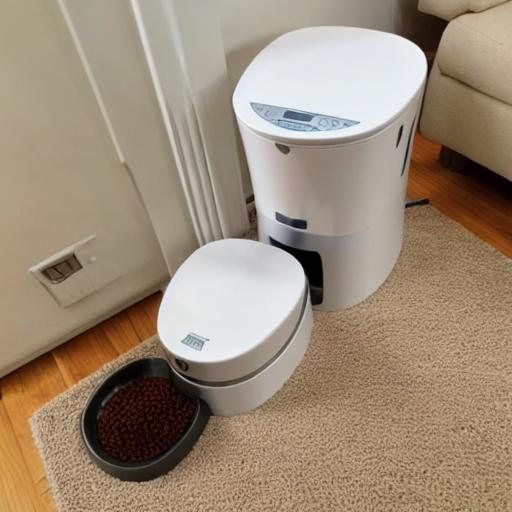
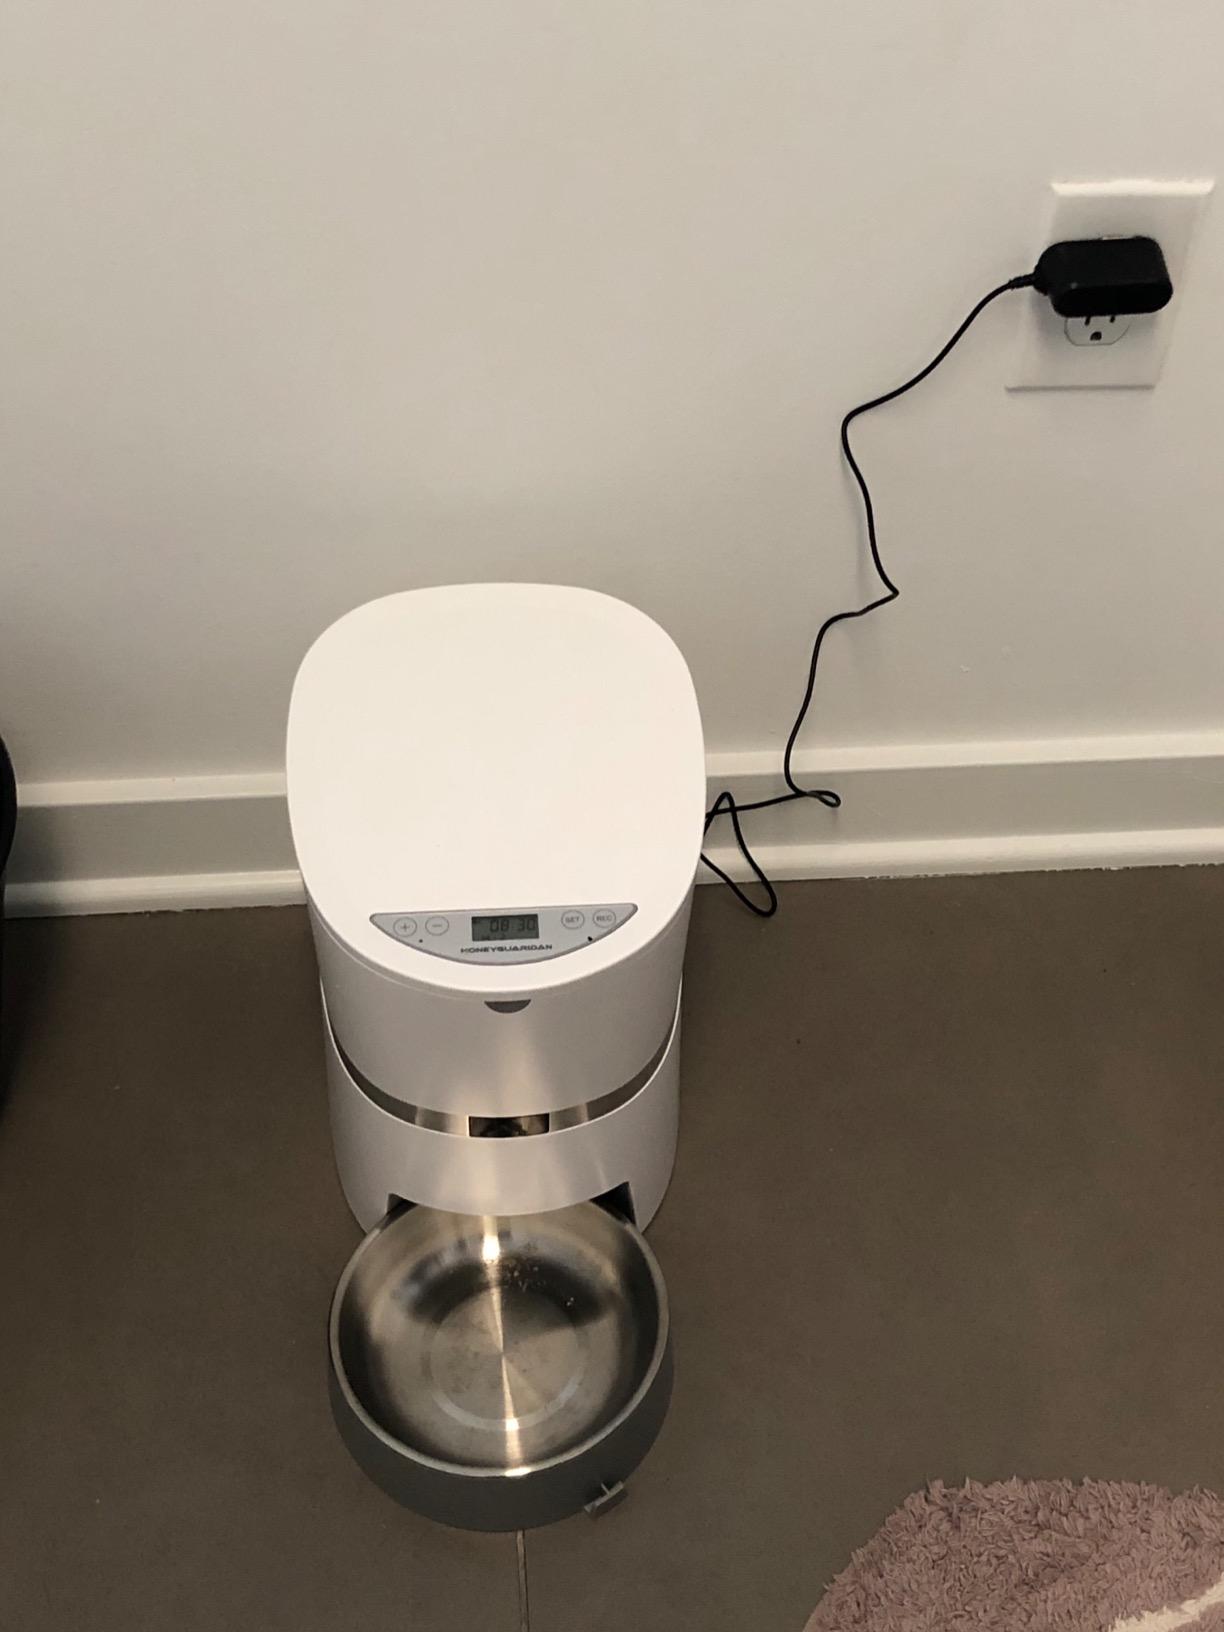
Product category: items_feeder
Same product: no